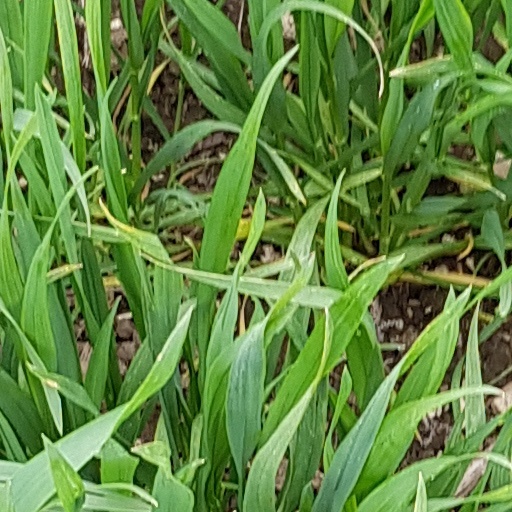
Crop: wheat